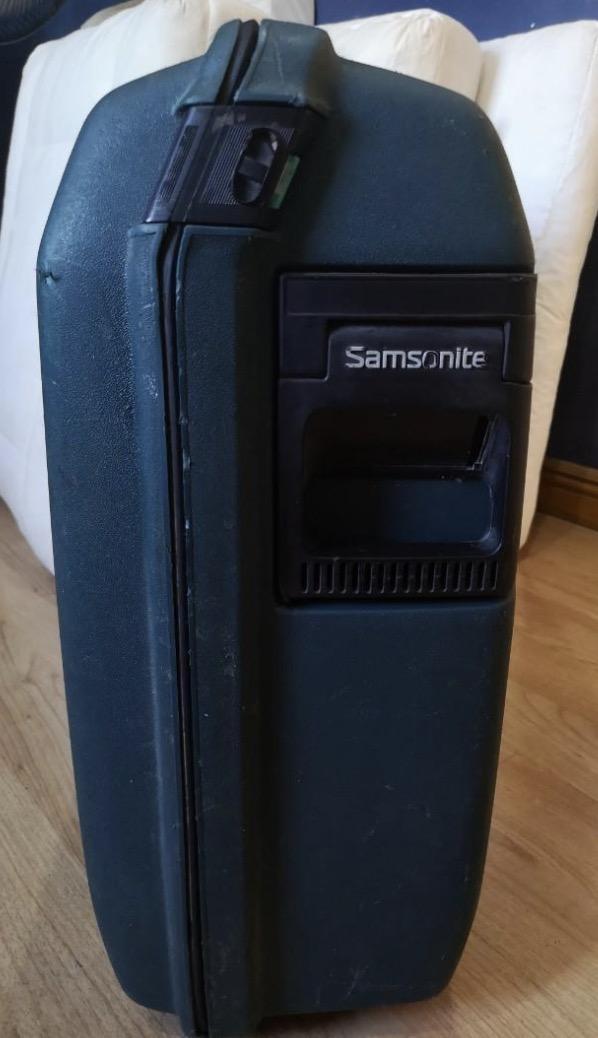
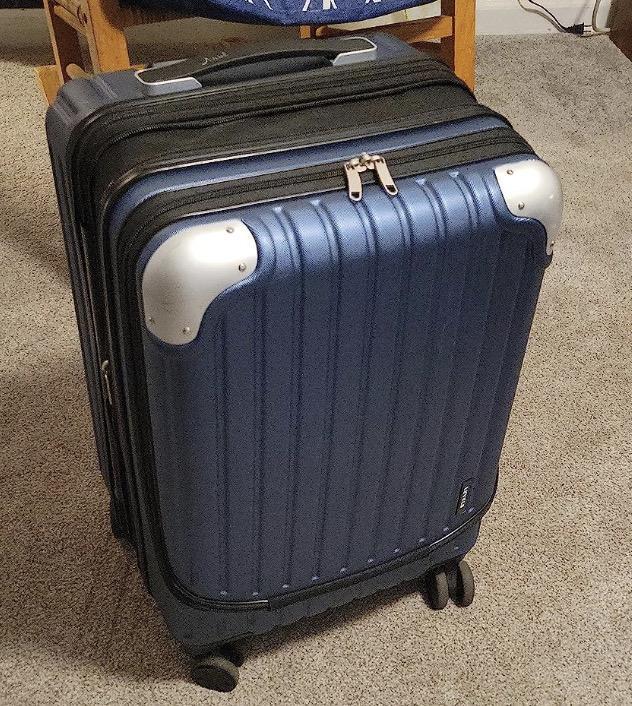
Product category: items_tea
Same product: no